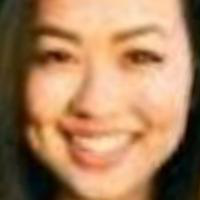
Age group: age 21-30